The Math Myth

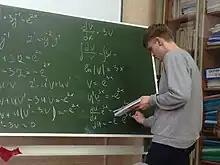
Hacker cites calculus as a particularly inaccessible and unhelpful field of academic study for the majority of students.

The early chapters of the book detail the current state of mathematics education in the United States. Hacker notes that American students are disproportionately likely to fail mathematics, blaming the abstract instruction and standardized testing systems imposed by the No Child Left Behind and Common Core reform initiatives. Hacker acknowledges that socioeconomic factors lead to poorer testing results for disadvantaged students, but states that the harm of modern mathematics education transcends racial and class boundaries. The academic coaching industry, which mainly tutors students in standardized testing (especially of mathematics), is heavily decried.